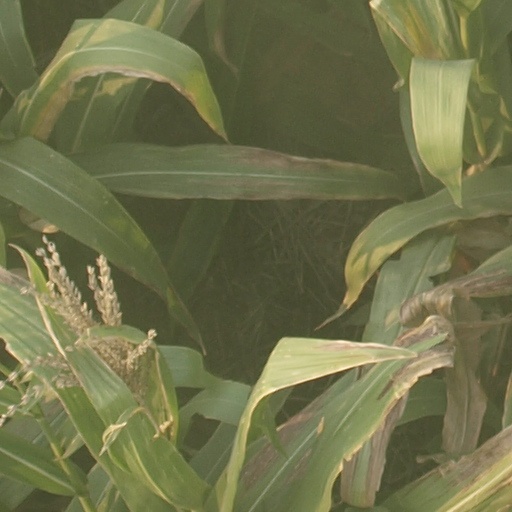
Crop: maize; corn